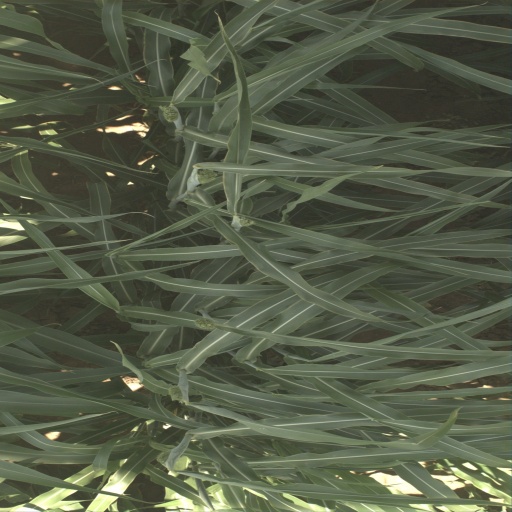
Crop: sorghum